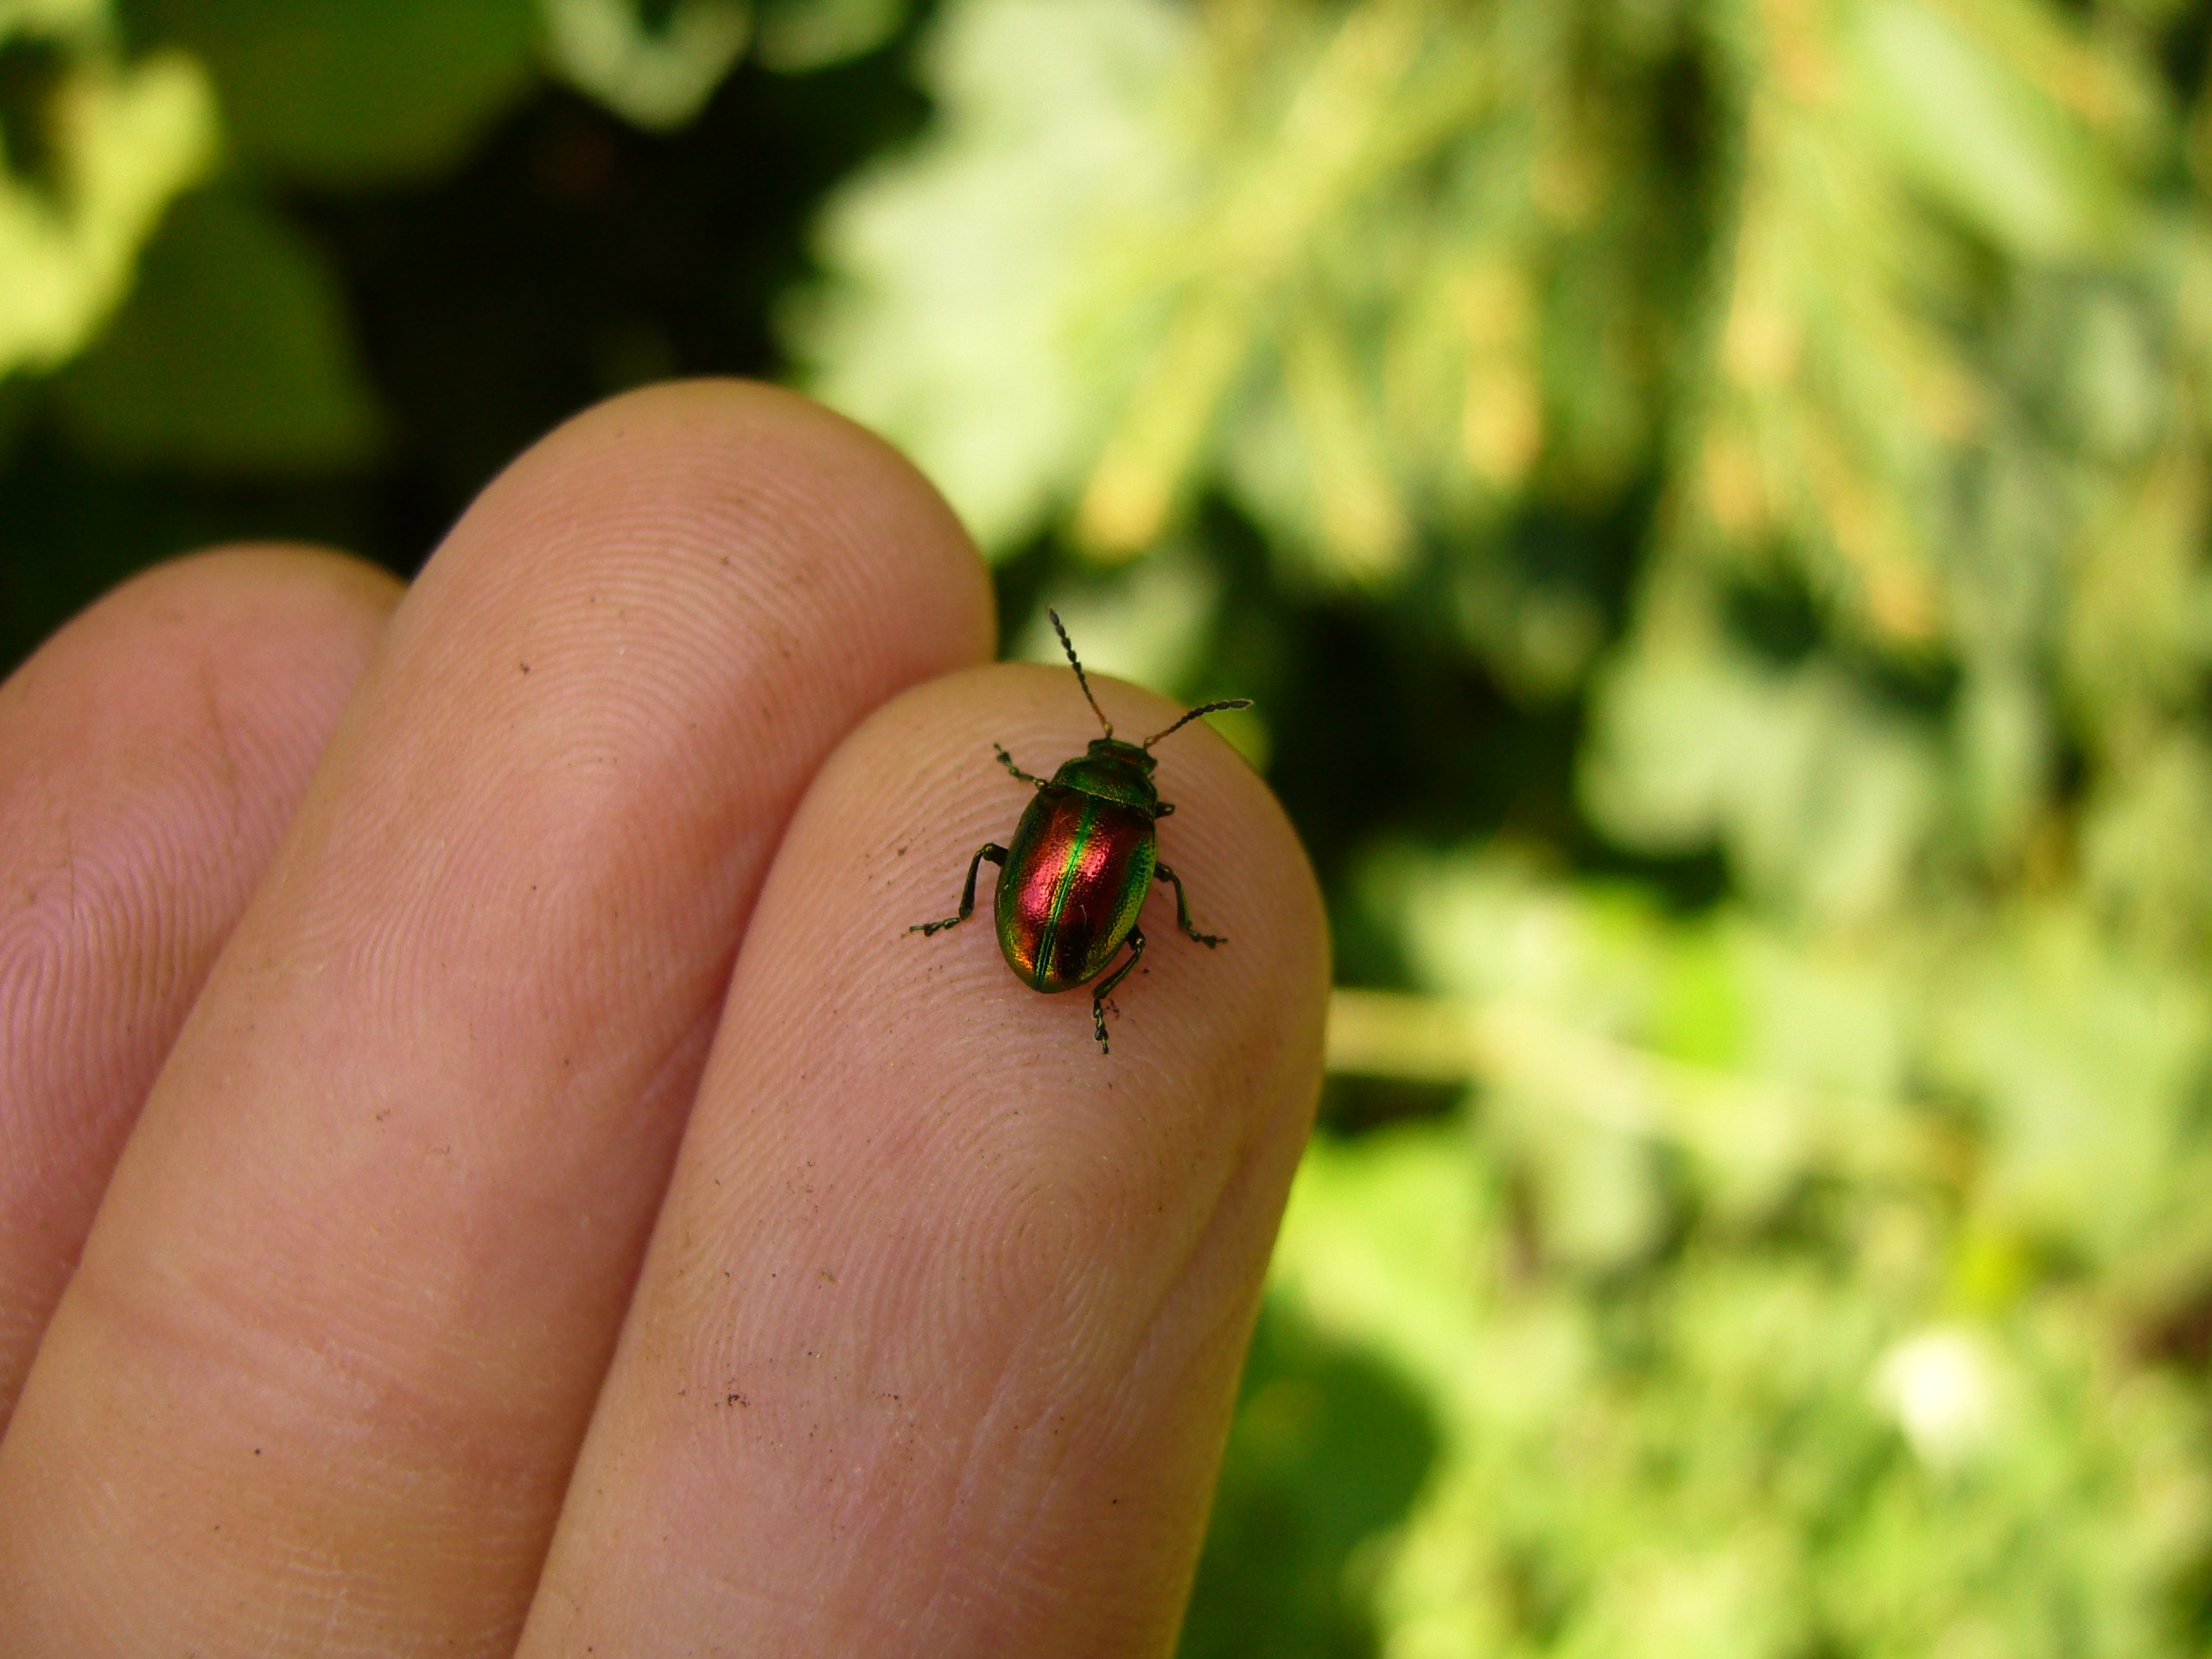
hand, nature, grass, photography, leaf, flower, finger, green, insect, colorful, flora, fauna, invertebrate, close up, crawl, beautiful, rise, top, beetle, chrysomelidae, iridescent, macro photography, probe, leaf beetle, chrysomela varians, john's wort blattk fer